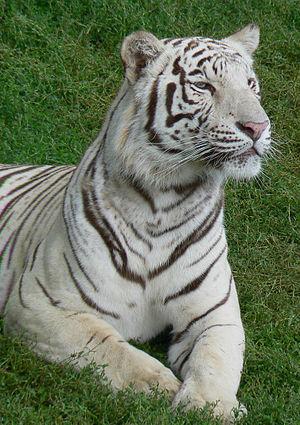
Le tigre blanc, parfois aussi appelé tigre blanc royal, est un tigre, mammifère carnivore de la famille des félidés, présentant une mutation génétique lui conférant une robe blanche rayée de noir. Il n'est pas une espèce ou une sous-espèce à part entière et n'est donc pas menacé d'extinction en tant que tel, même si l'espèce tigre est elle classée « en danger » par l'Union internationale pour la conservation de la nature.